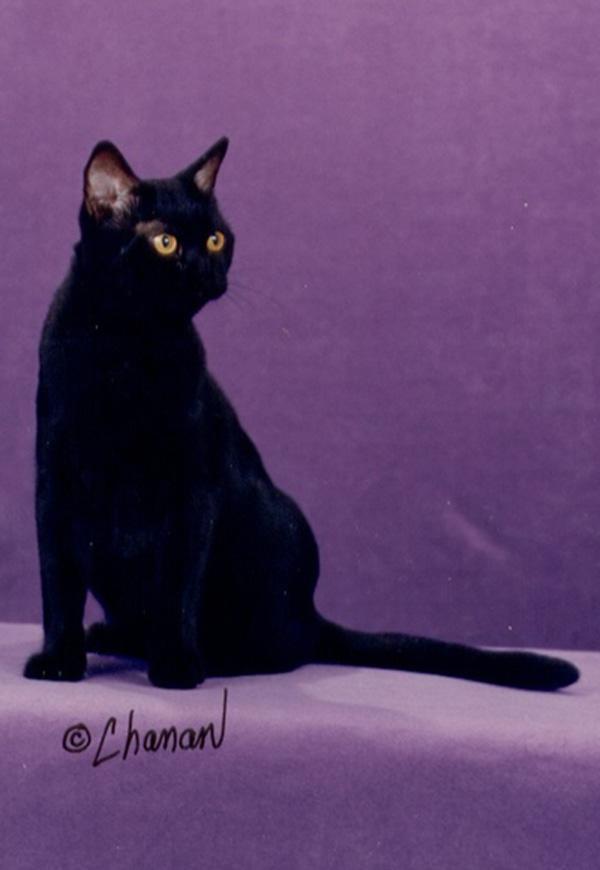
Bombay